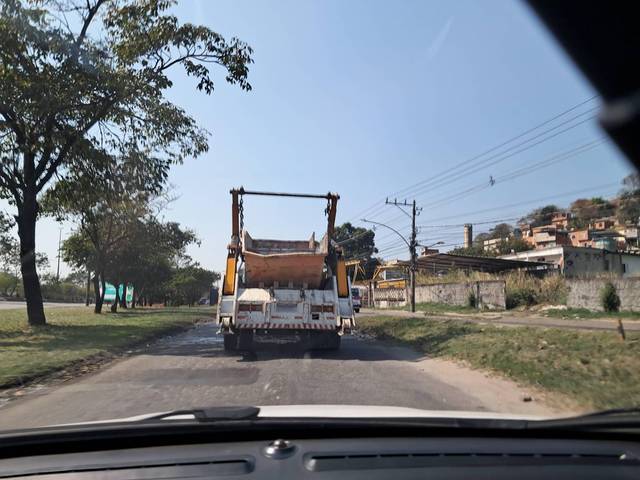
Region: Brazil
Coordinates: -22.857, -43.476